Black-tailed godwit

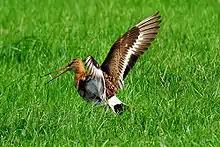
Displaying black-tailed godwit

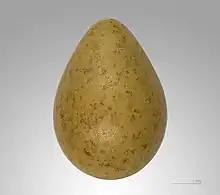
" Limosa limosa" - MHNT

Black-tailed godwits are mostly monogamous; although it was not recorded in a four-year study of 50–60 pairs, bigamy was considered "probably frequent". A study of the Icelandic population showed that despite spending winter apart, pairs are reunited on their breeding grounds within an average of three days of each other. If one partner does not arrive on time, 'divorce' occurs. They nest in loose colonies. Unpaired males defend a temporary territory and perform display flights to attract a mate. Several nest scrapes are made away from the courtship territory, and are defended from other godwits. Once eggs are laid, an area of around the nest is defended. The nest is a shallow scrape on the ground, usually in short vegetation. The eggs may be hidden with vegetation by the incubating parent.